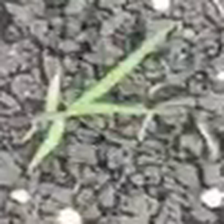
Weed species: Digitaria_SP_(Digitaria Sanguinalis )